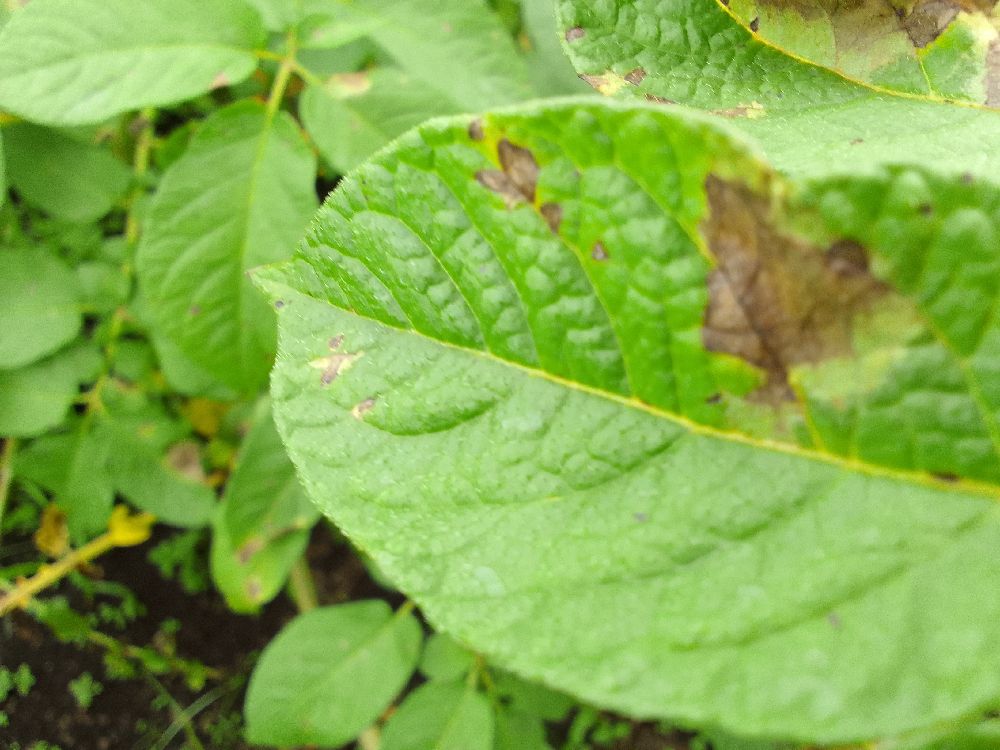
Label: Late blight